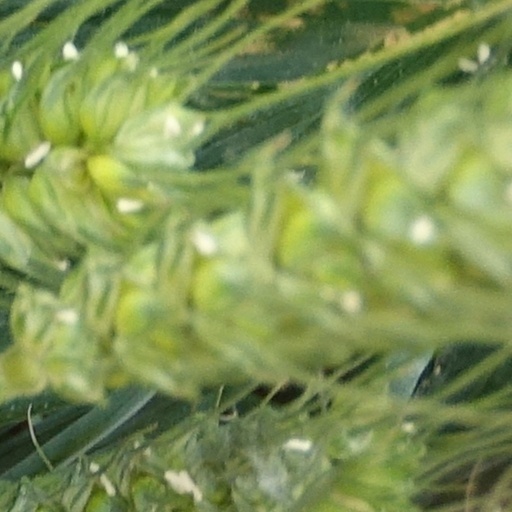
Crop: wheat